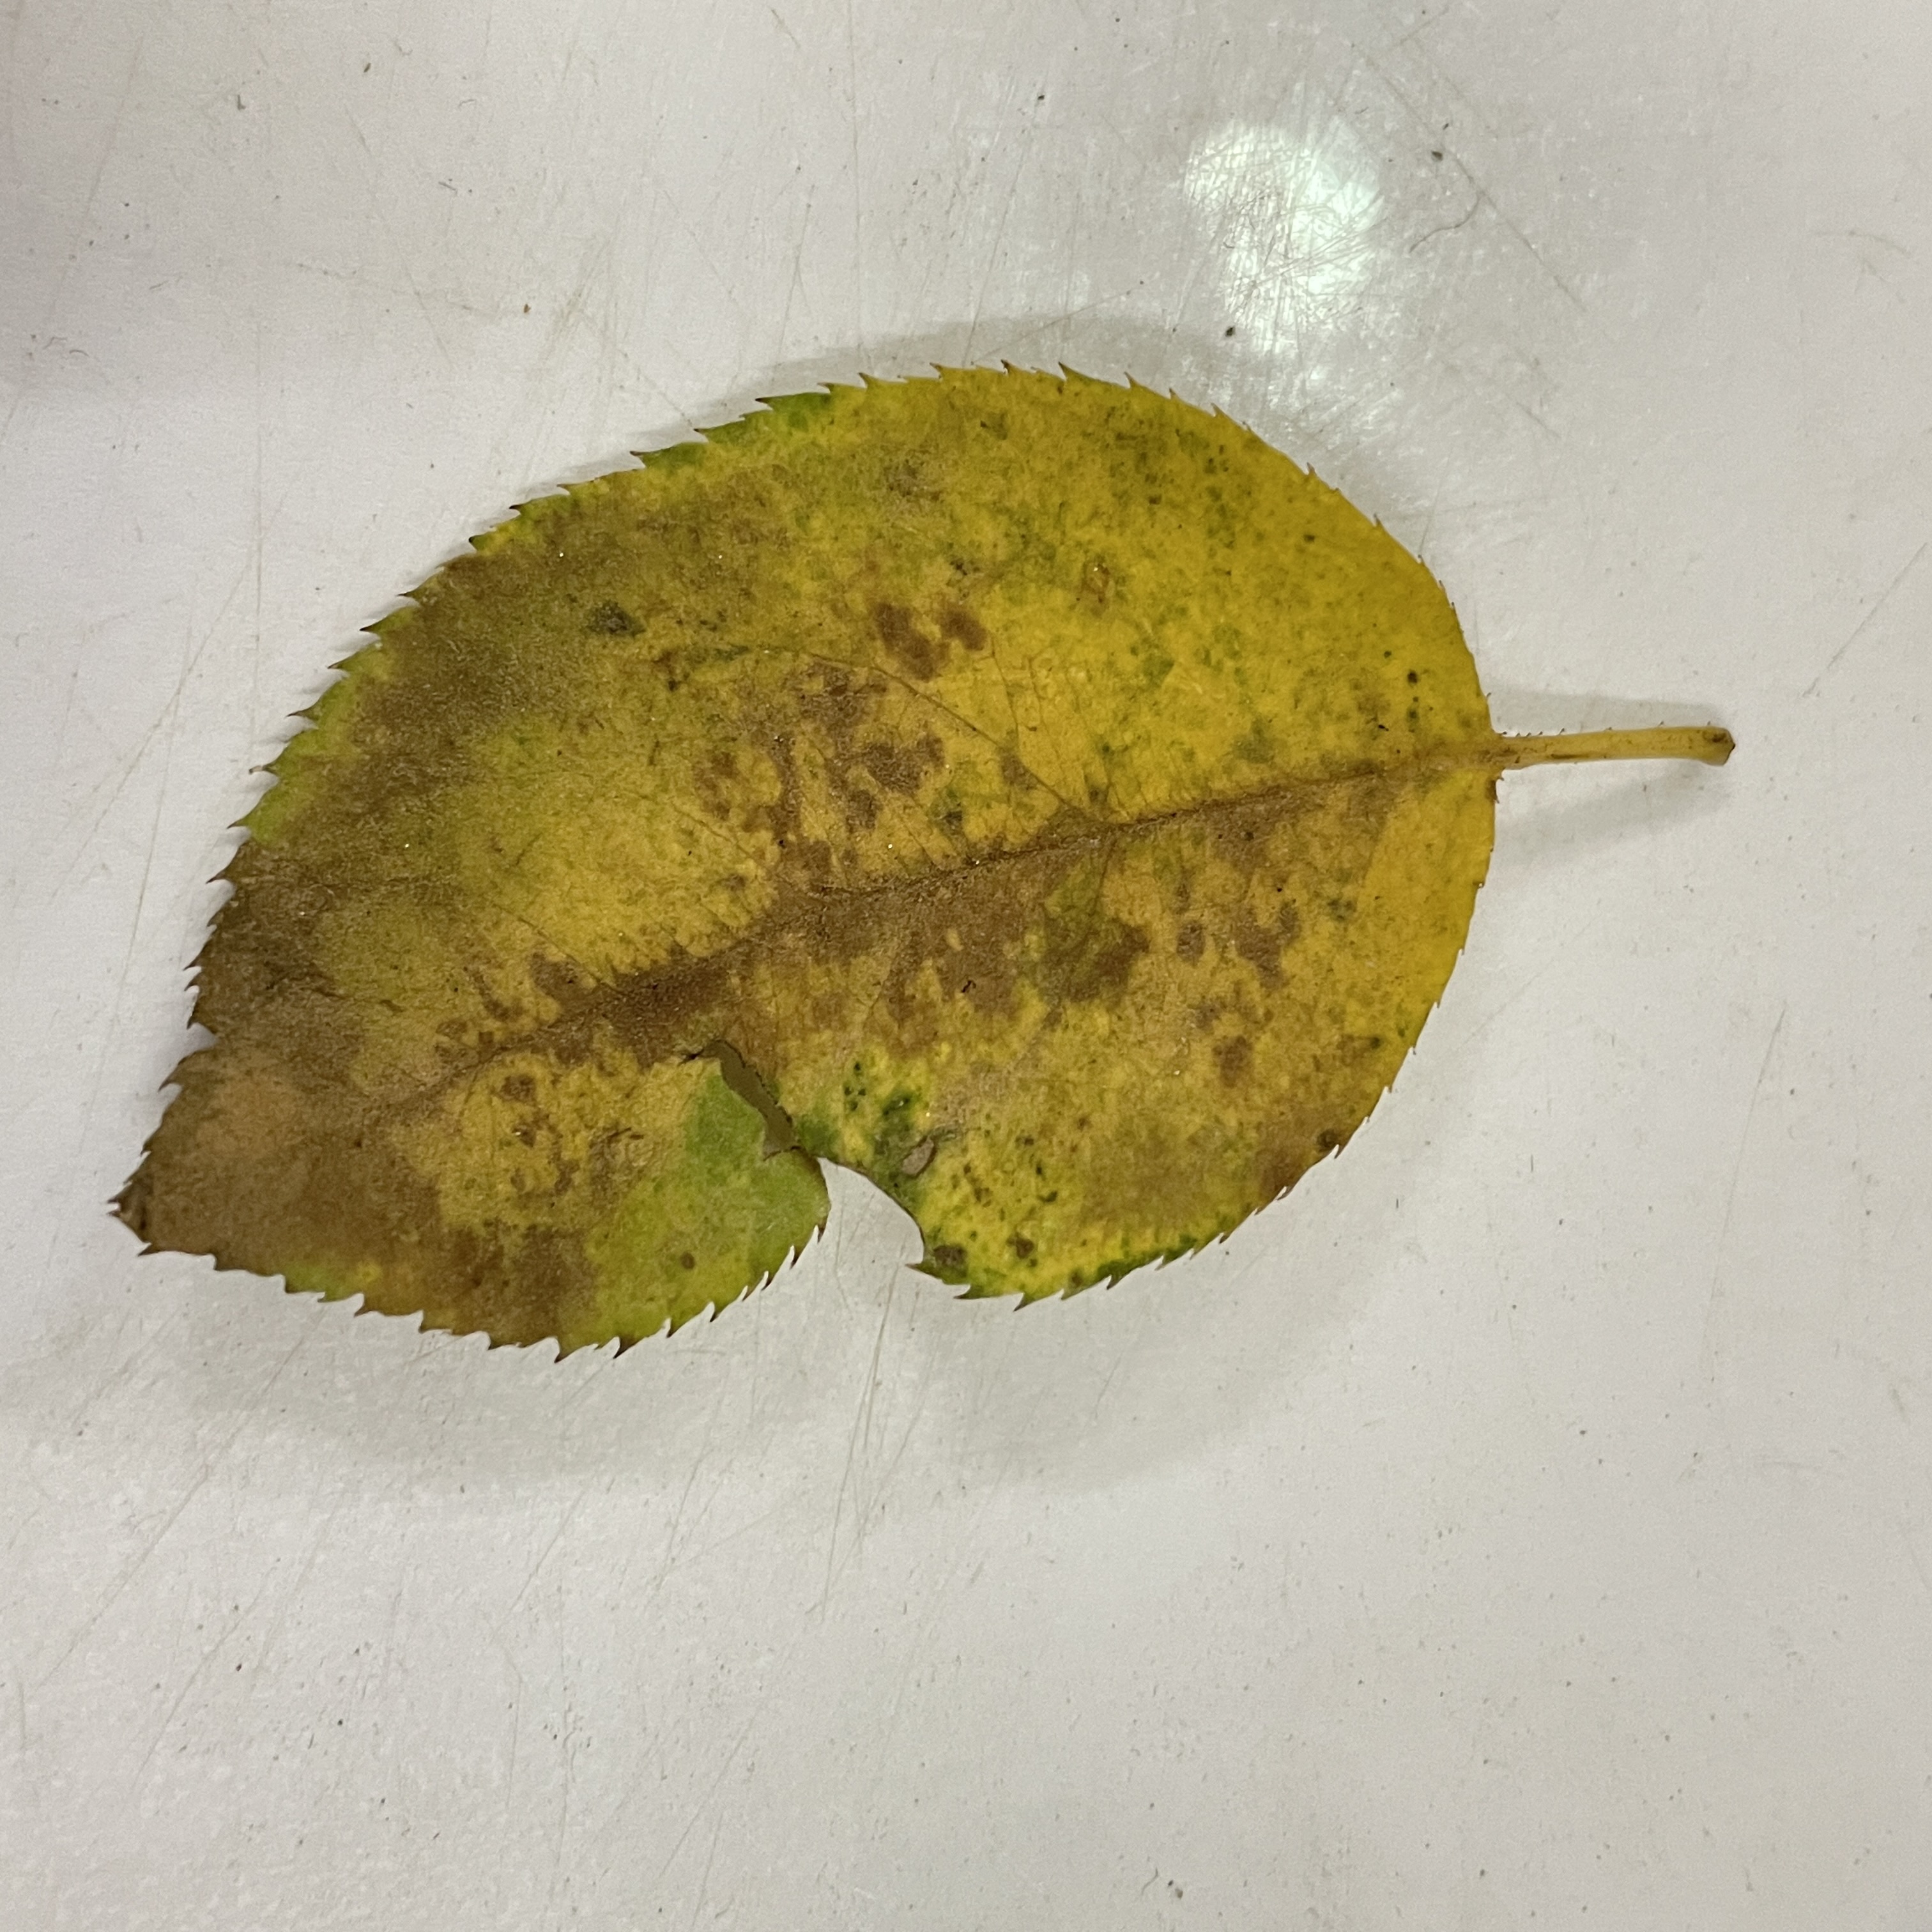
Label: Black Spot